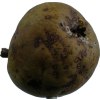
Label: pear